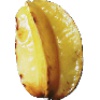
Label: Carambula 1